Second Sunday of Easter

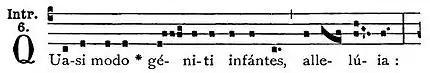
Gregorian chant notation (from the "Liber Usualis") of the incipit of this day's introit, from which this day gets the name "Quasimodo Sunday."

The name "Quasimodo" (or "Quasimodogeniti") originates from the incipit of this day's traditional Latin introit, which is based on .